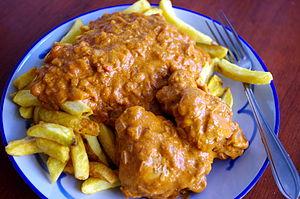
La moambe est un mets d'Afrique centrale ou équatoriale, connu sous cette appellation au Congo.
Le Gabon, pays de l'Afrique centrale présente une diversité culturelle et ethnique très importante.